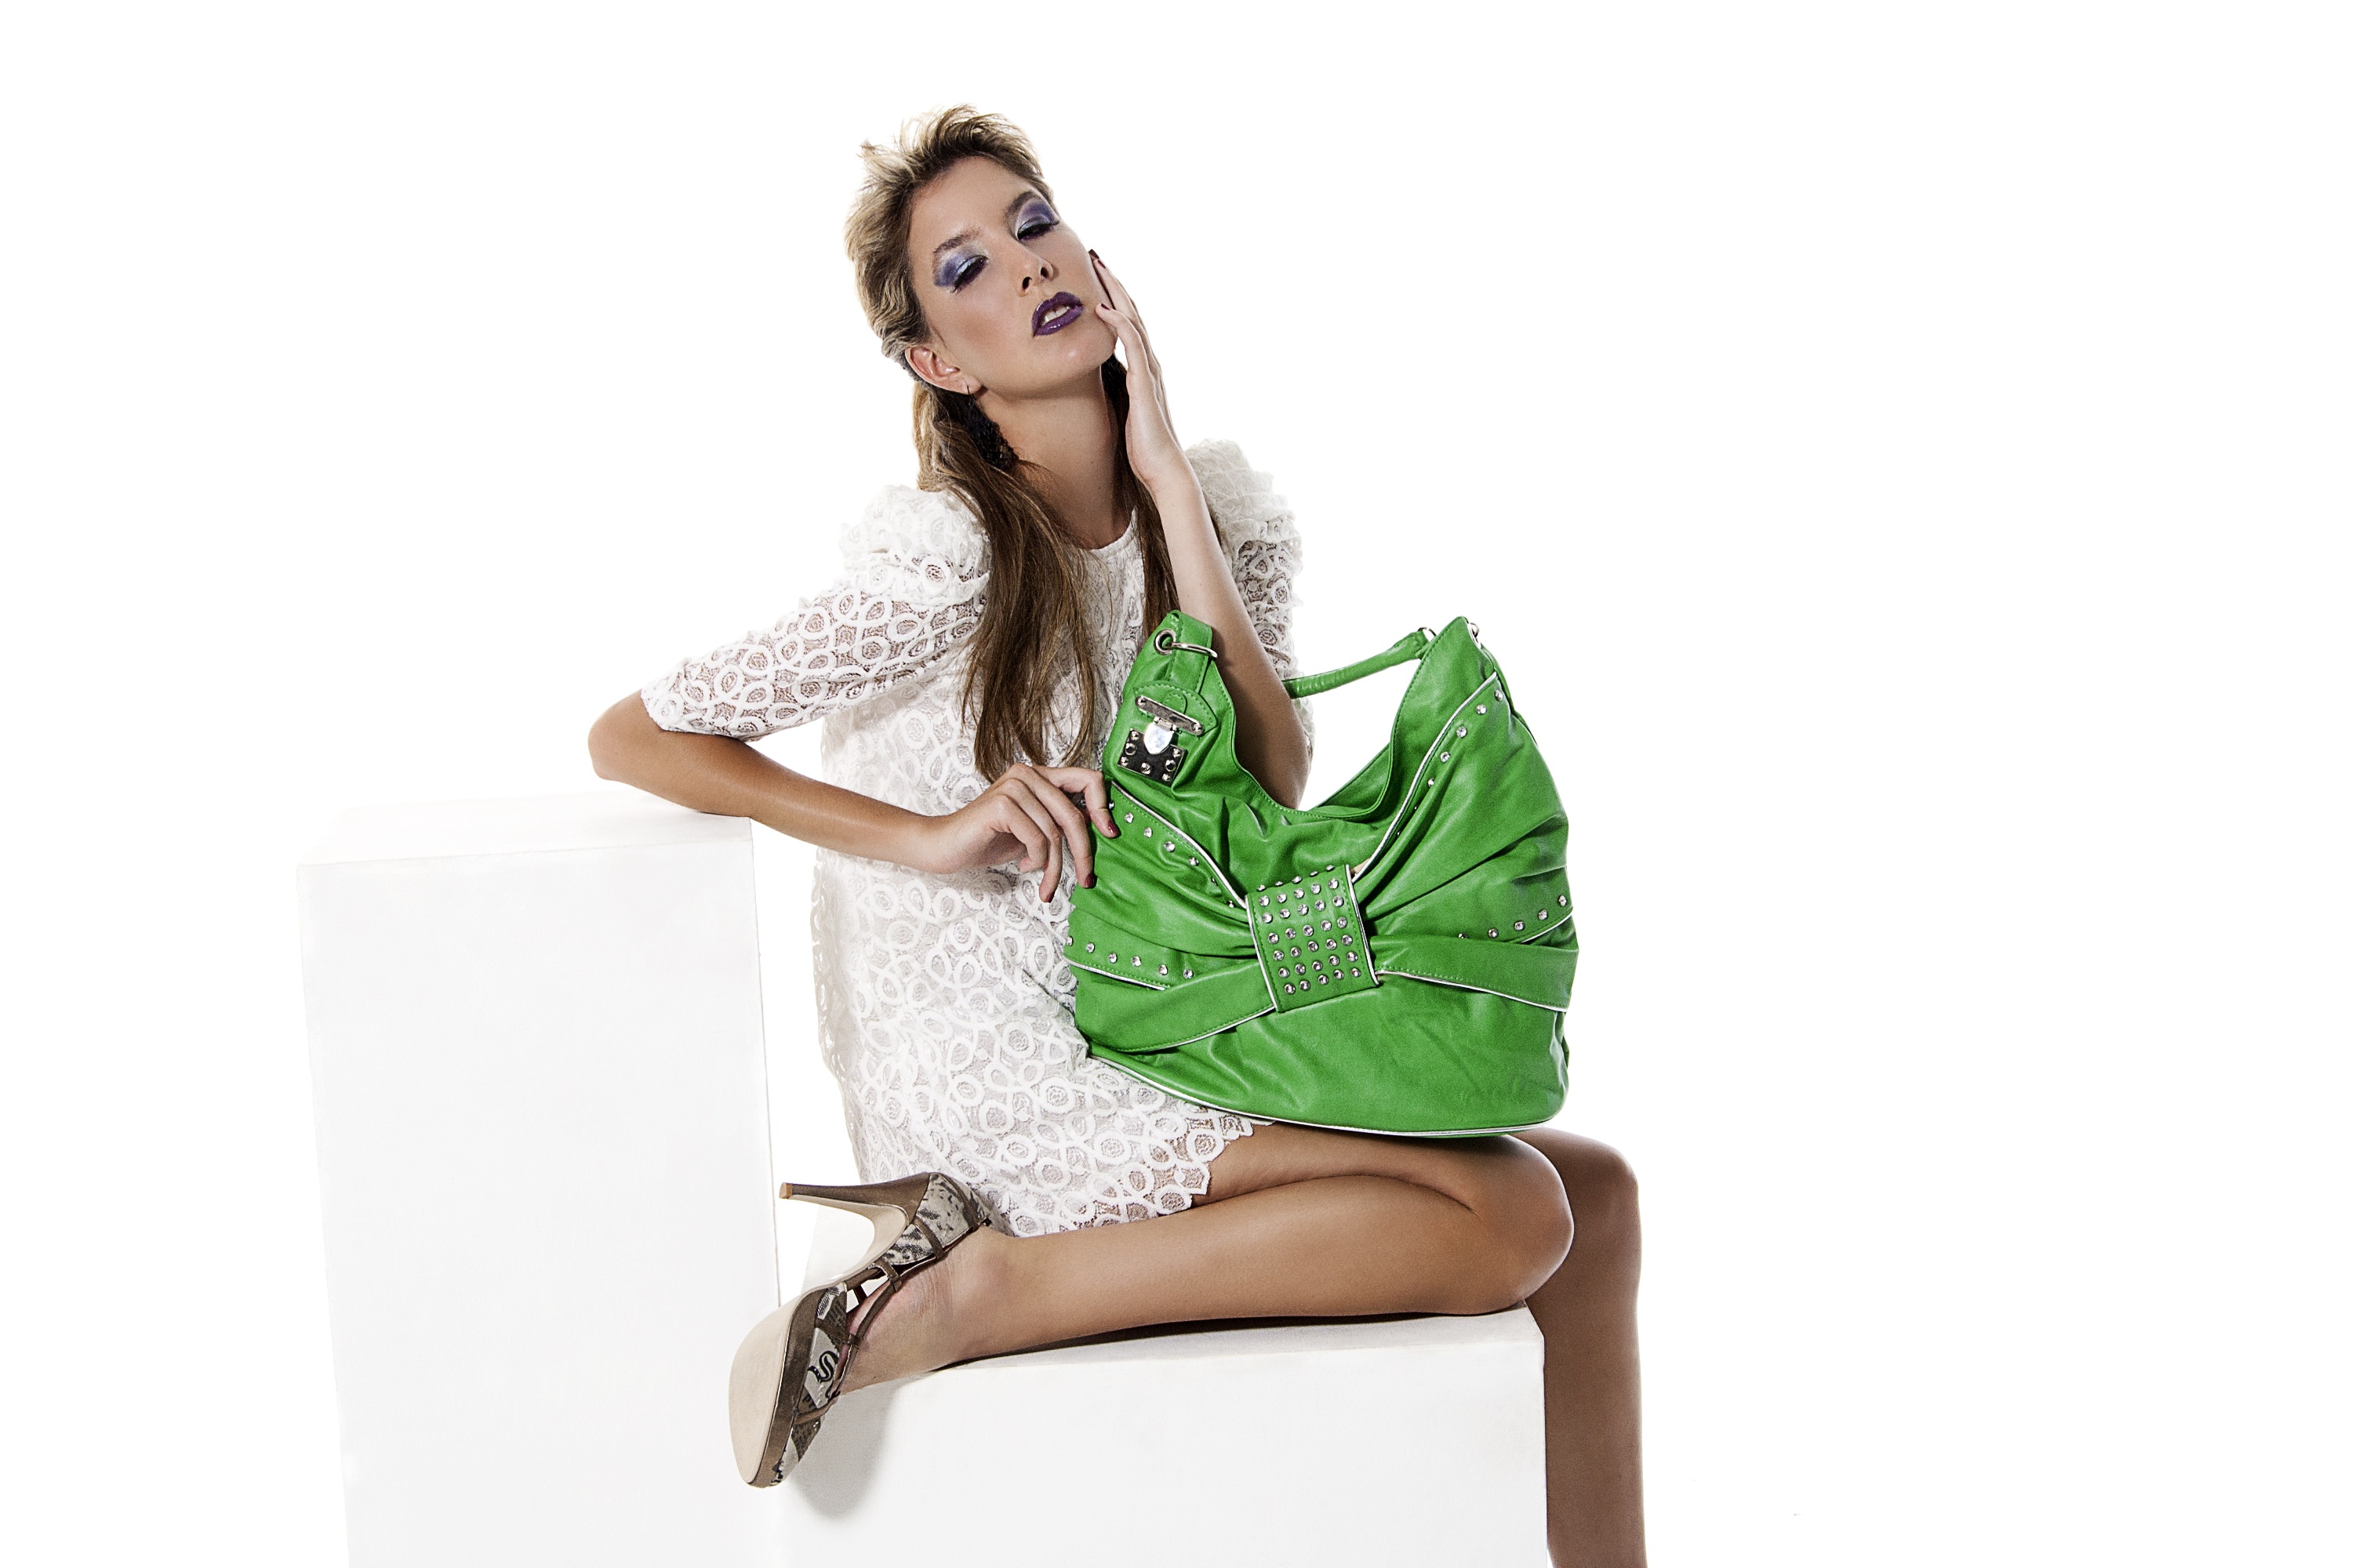
hand, person, woman, female, leg, model, young, finger, green, sitting, fashion, hairstyle, handbag, makeup, caucasian, posing, footwear, commercial, attractive, elegance, adult, fashion girl, white background, photo shoot, women fashion, fashion models, high key, human positions, supermodel